Geneva

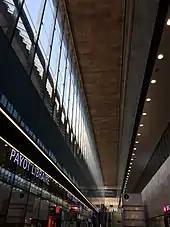
Geneva railway station

The Canton of Geneva's public school system has "écoles primaires" (ages 4–12) and "cycles d'orientation" (ages 12–15). Students can leave school at 15, but secondary education is provided by "collèges" (ages 15–19), the oldest of which is the Collège Calvin, which could be considered one of the oldest public schools in the world, "écoles de culture générale" (15–18/19) and the "écoles professionnelles" (15–18/19). The "écoles professionnelles" offer full-time courses and part-time study as part of an apprenticeship. Geneva also has a number of private schools.